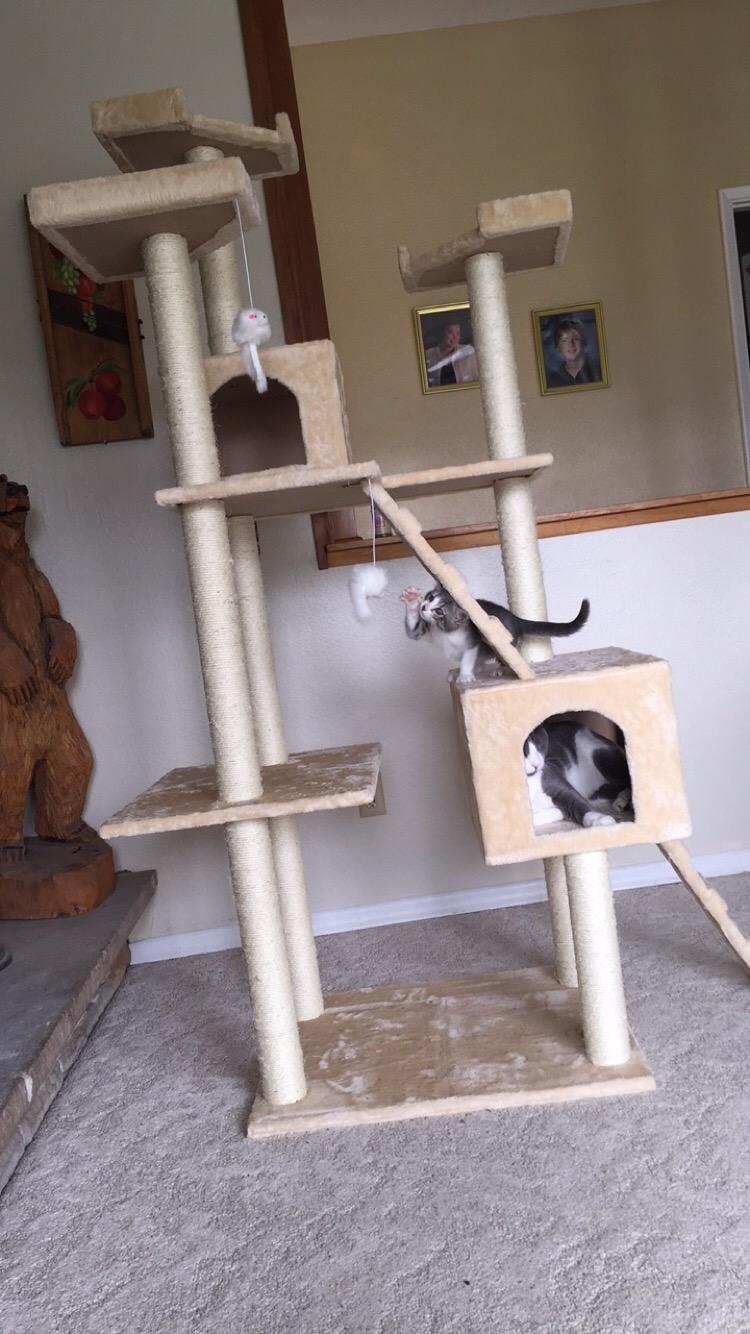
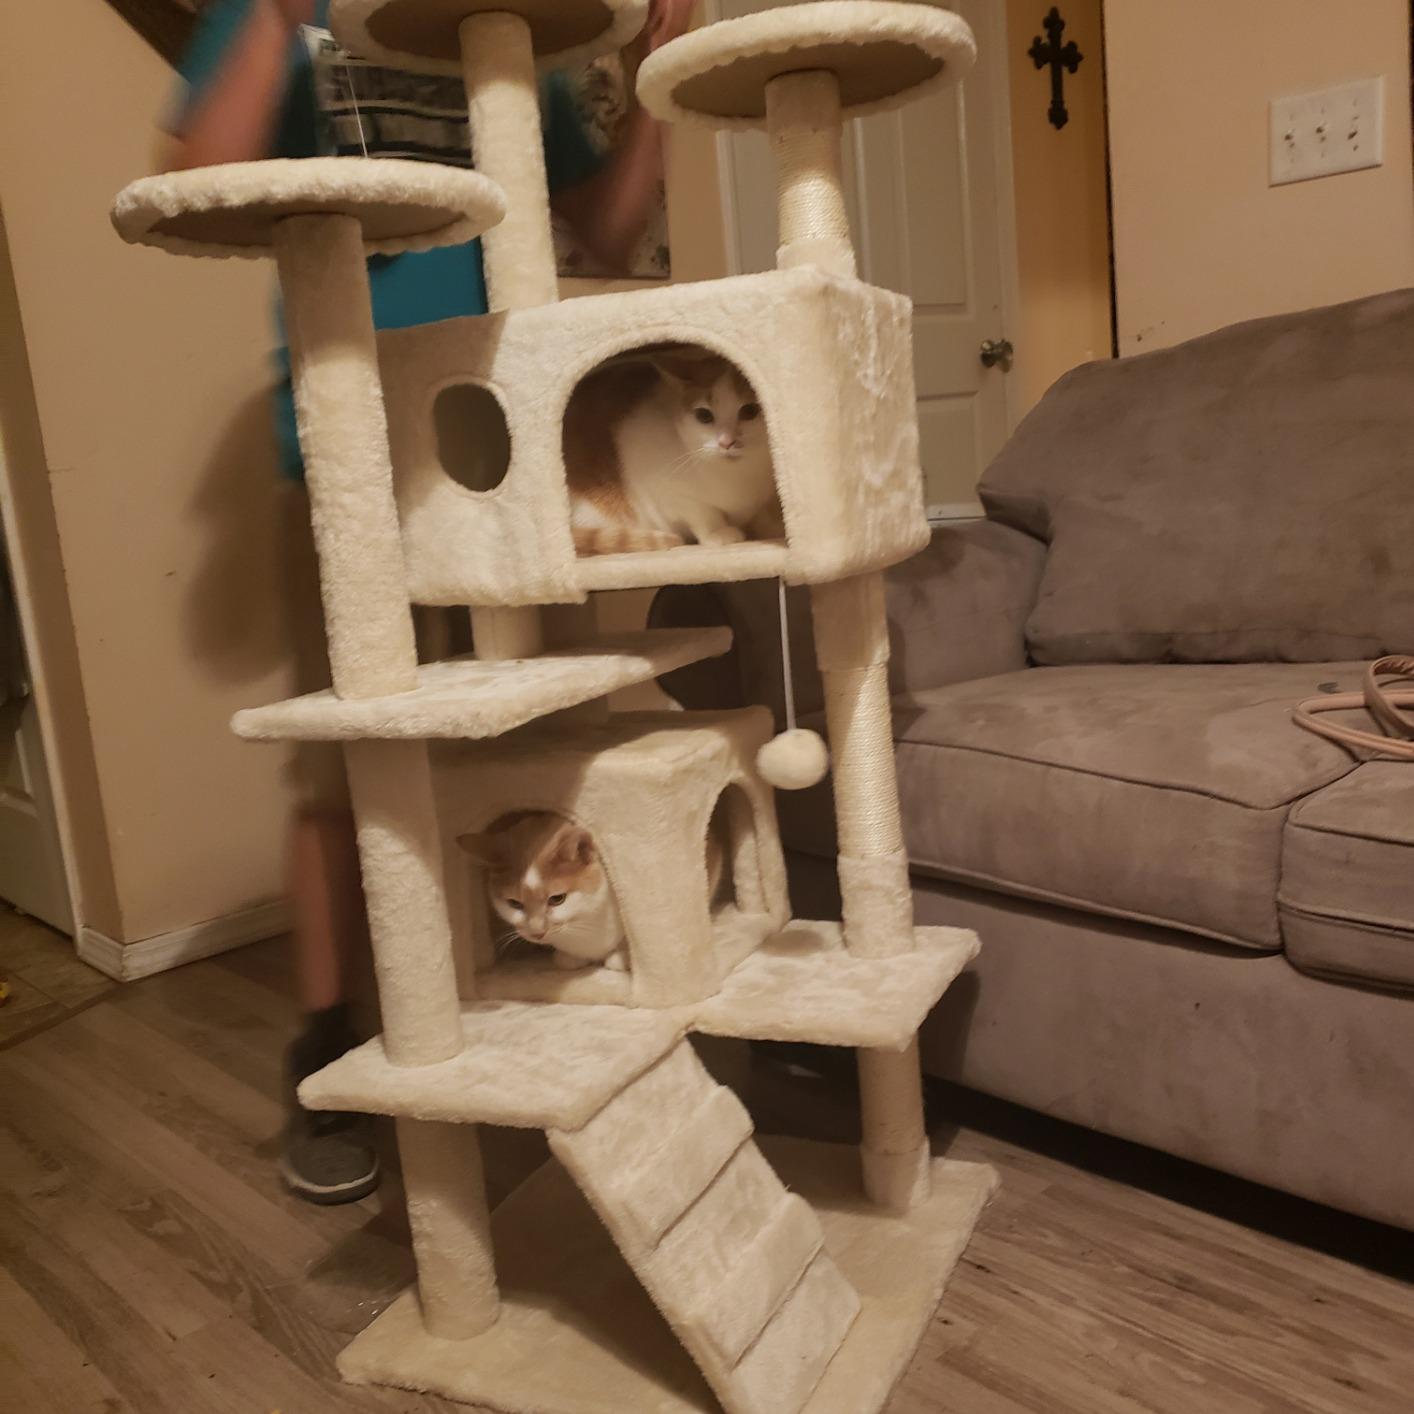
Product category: items_cat tree
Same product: no